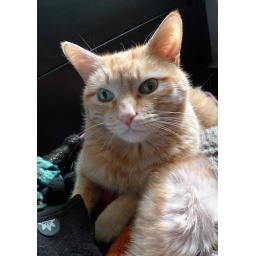
the furry thing in front is part of a winter hat and not the cat!